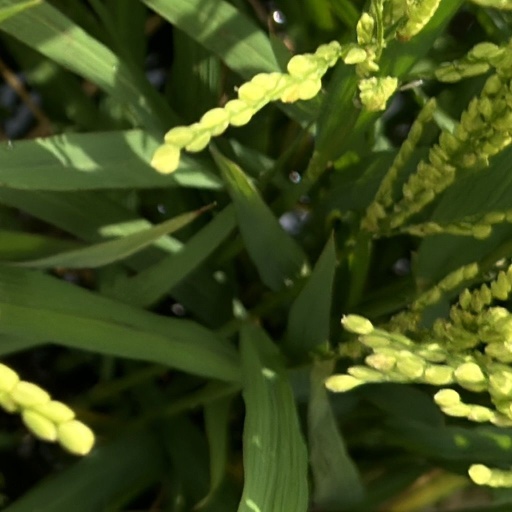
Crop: rice